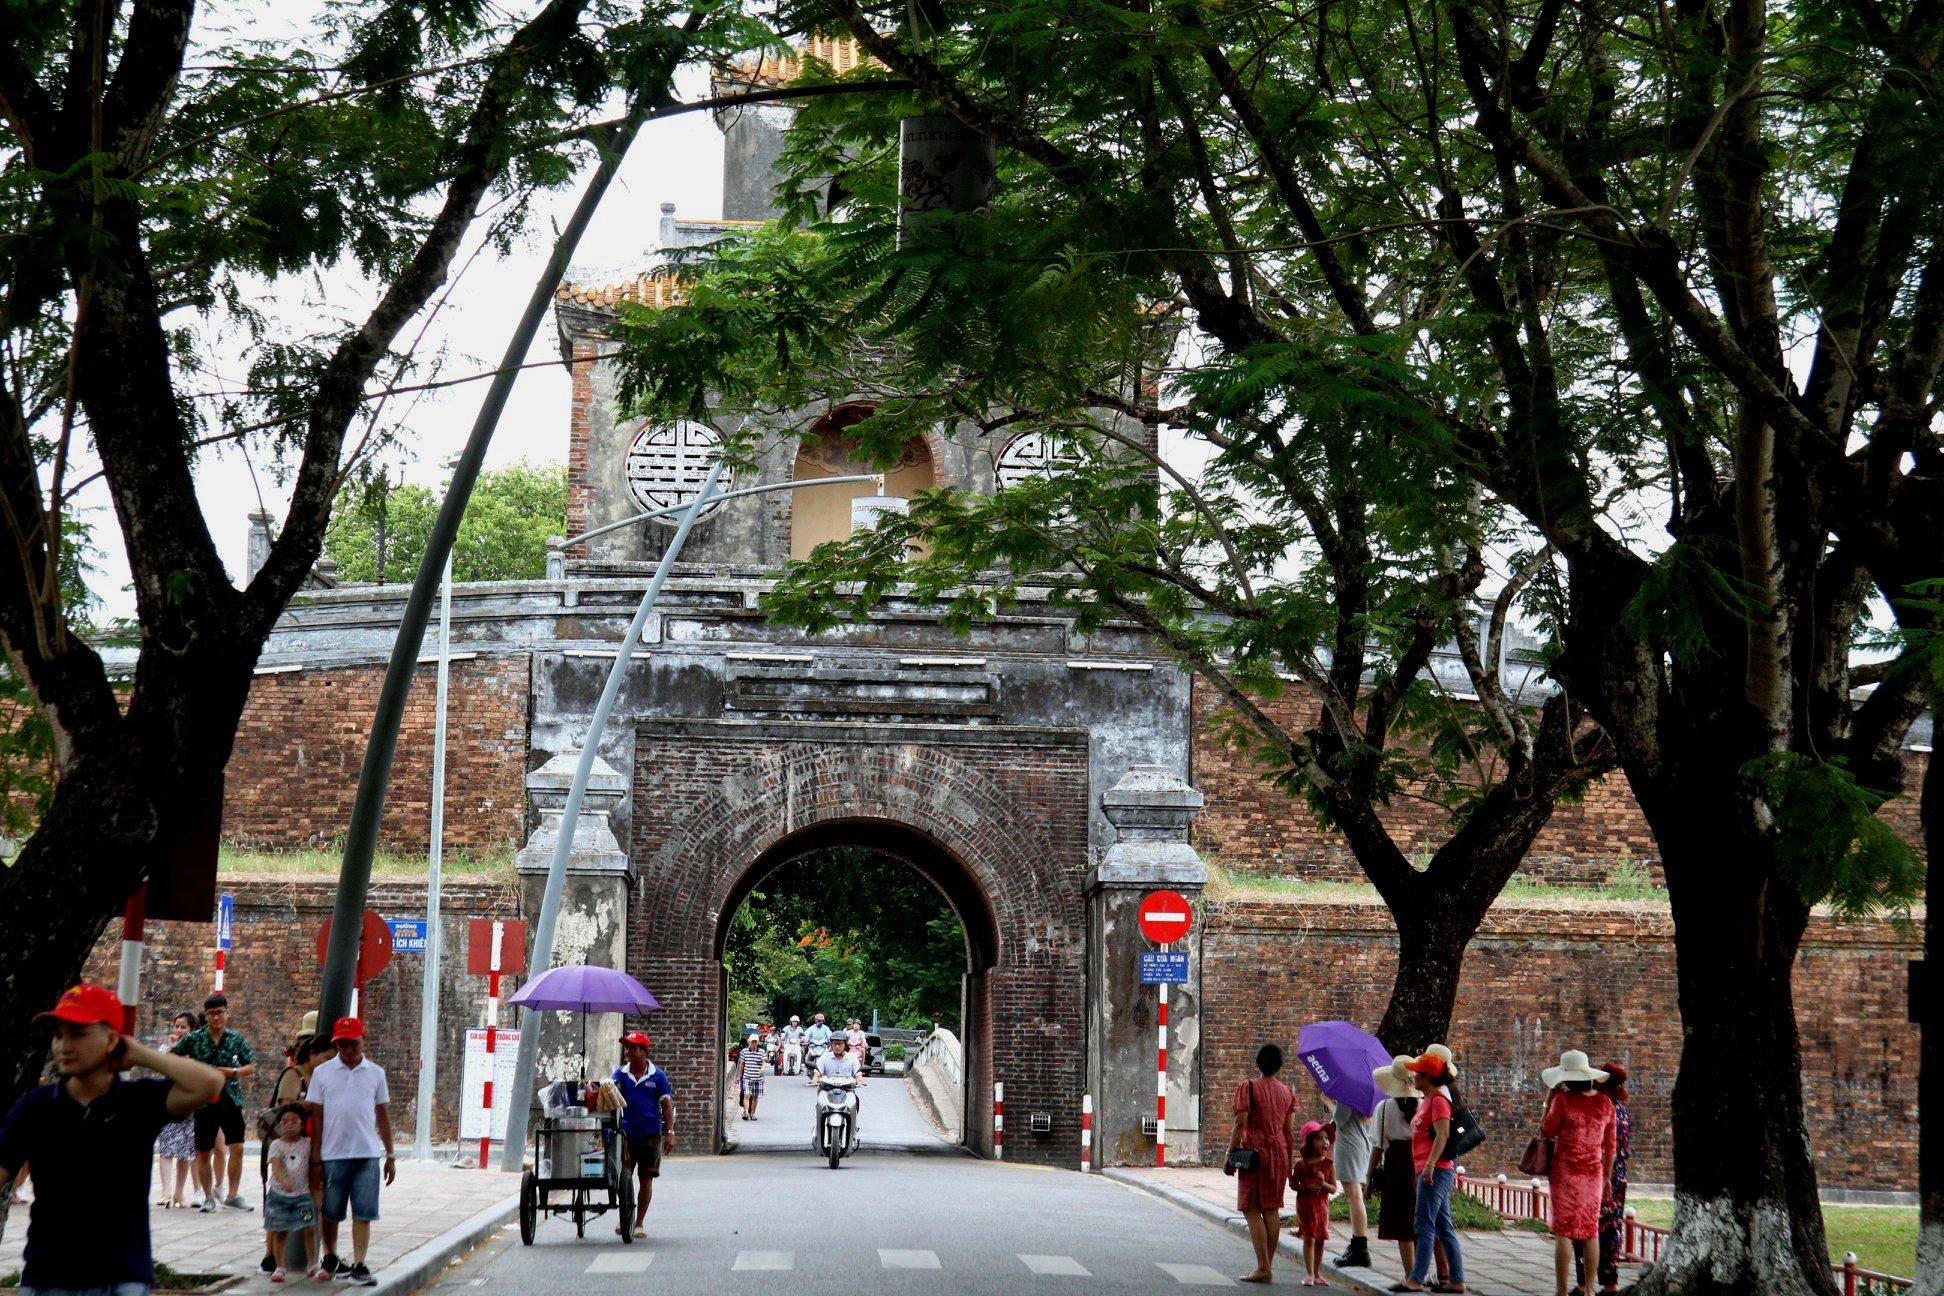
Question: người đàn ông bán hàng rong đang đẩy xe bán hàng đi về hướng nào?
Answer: về hướng ra khỏi cổng thành